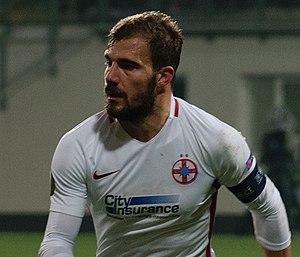
Mihai Alexandru Bălașa est un footballeur international roumain né le 14 janvier 1995 à Târgoviște. Il évolue au poste de milieu de terrain au Universitatea Craiova.